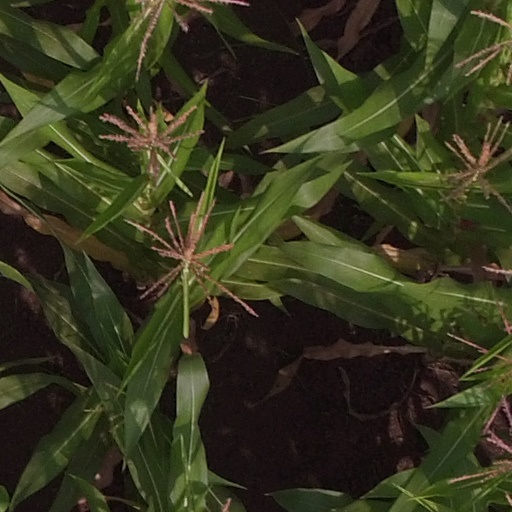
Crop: maize; corn